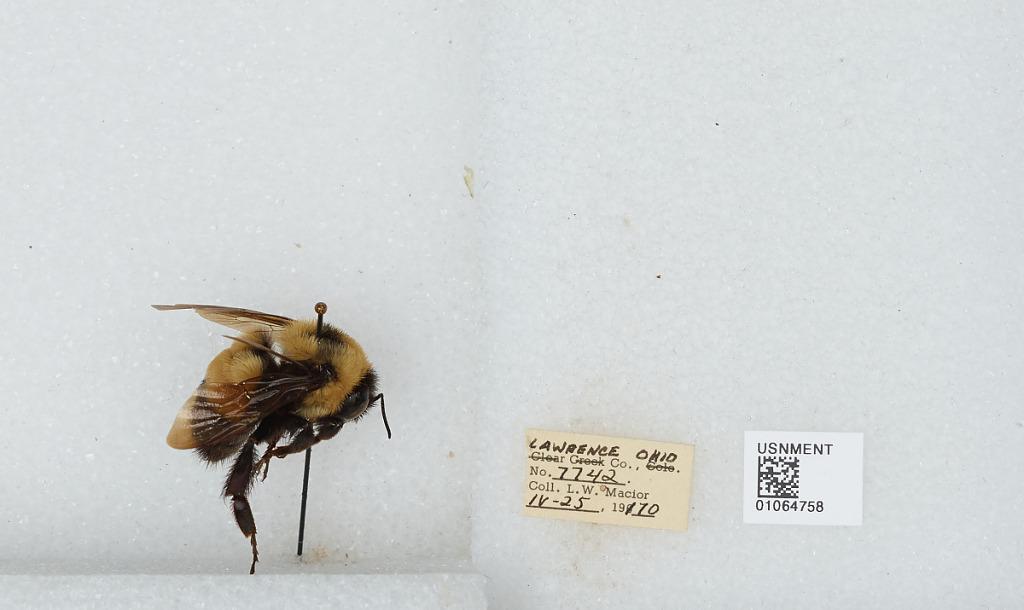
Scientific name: Bombus (Bombus) affinis Cresson
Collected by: L. Macior
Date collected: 1970-4-25
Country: United States
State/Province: Ohio
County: Lawrence
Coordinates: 38.59, -82.54